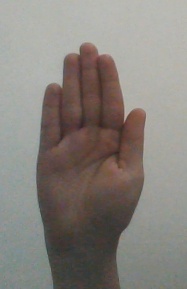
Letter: seen